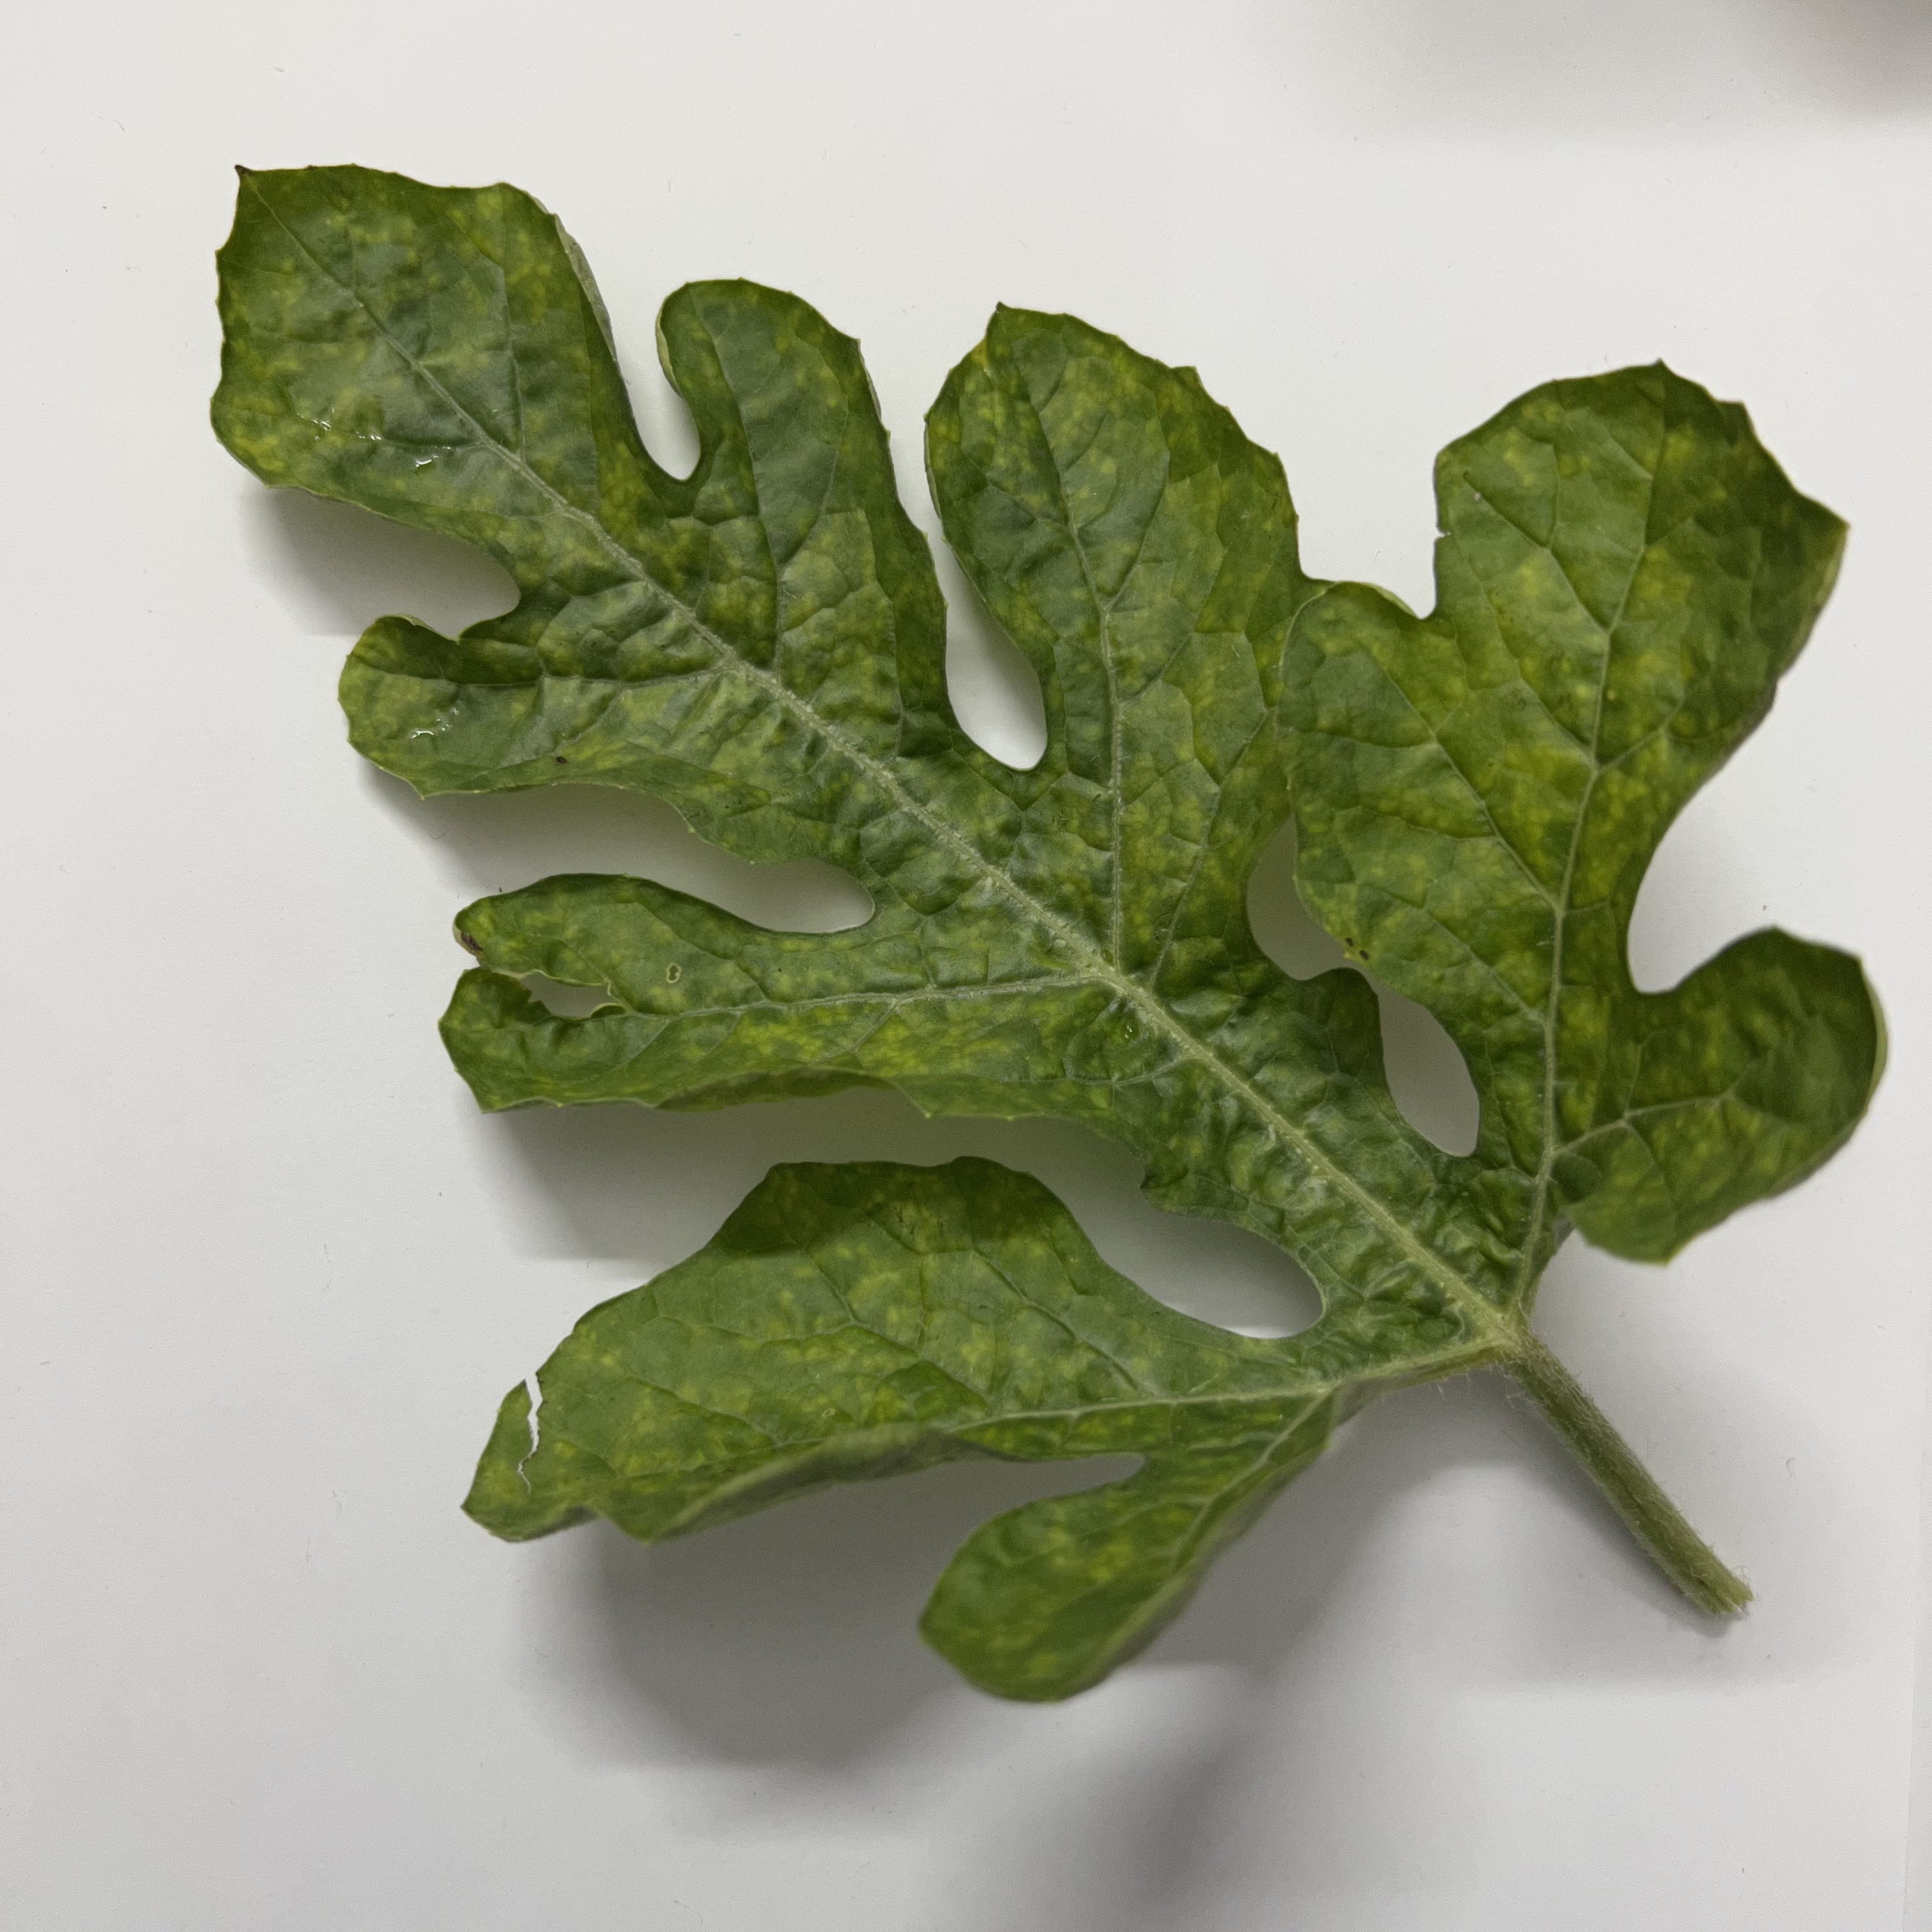
Label: Mosaic_Virus